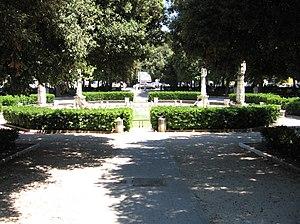
La spectaculaire fontaine de la piazza Mazzini est située à Rome, au centre de la place homonyme, dans une zone utilisée comme jardin public, bordé d'arbres et de buissons.